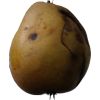
Label: Pear 3